Steve Young

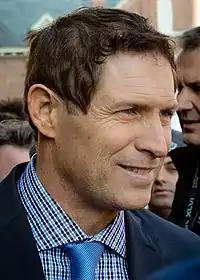
Young in 2012

Jon Steven Young (born October 11, 1961) is an American former professional football quarterback who played in the National Football League (NFL) for 15 seasons, most notably with the San Francisco 49ers. He also played for the Tampa Bay Buccaneers, who drafted him. Prior to his NFL career, Young was a member of the Los Angeles Express in the United States Football League (USFL) for two seasons. He played college football for the BYU Cougars, setting school and NCAA records en route to being runner-up for the 1983 Heisman Trophy.